Great Fire of Pittsburgh

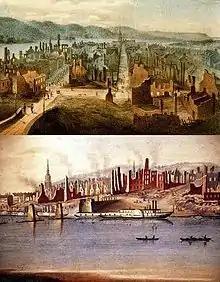
Views of Pittsburgh the day after the Great Fire. Detail from William Coventry Wall's print, "Great Conflagration at Pittsburgh".

By the morning of April 11, a third of the city was burned to the ground, leaving only scattered chimneys and walls amid the ruins, although occasional buildings were inexplicably left untouched amid the destruction. It was said that "the best half of the city" had been burned, an area representing 60 acres, and the entire Second Ward of the city had just two or three dwellings untouched. Local artist William Coventry Wall captured this landscape in a series of paintings which he quickly had printed as a lithograph. This was published in Philadelphia and saw a broad market, as did prints by Nathaniel Currier in Boston and James Baillie in New York (both of whom based their works on newspaper reports), in line with a growing market for "disaster prints." The fire destroyed as many as 1200 buildings, while displacing 2000 families, or about 12,000 individuals, from their homes. Household belongings were piled on the hills surrounding the city. Surprisingly, only two people died. One was lawyer Samuel Kingston, who was thought to have returned to his house to rescue a piano but apparently lost his bearings in the heat and smoke, his body was found in the basement of a neighbour's destroyed house. The other body was not found until weeks later, and is thought to be that of a Mrs. Maglone, whose family had advertised not having seen her since the fire. Estimates of the cost range from $5 to $25 million, with one recent author placing it at $12,000,000, which he equated to $267 million in 2006 dollars. Almost none of this was recoverable, as all but one of Pittsburgh's insurers were bankrupted by the disaster.